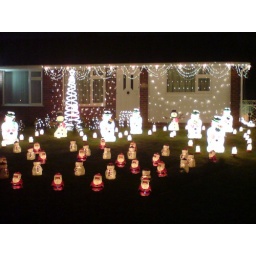
well known road in southampton where the houses go mad with their lights!!